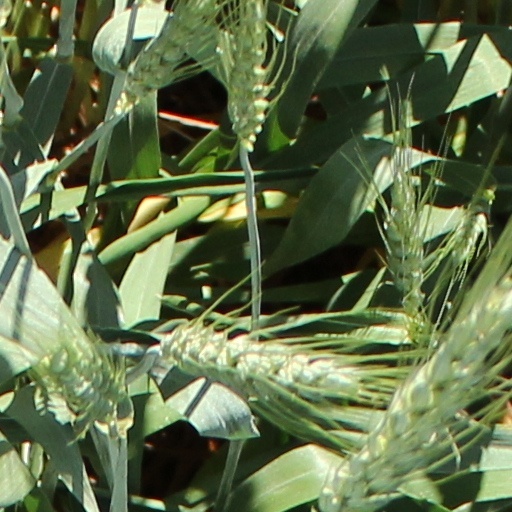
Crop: wheat